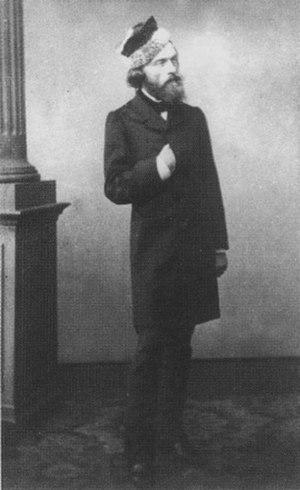
Cyprian Kamil Norwid, né le 24 septembre 1821 et mort le 23 mai 1883 dans le 13e arrondissement de Paris, est un poète, écrivain, auteur dramatique, penseur, peintre et sculpteur polonais. Son œuvre a été redécouverte par le mouvement moderniste polonais, dont il est devenu le « wieszcz », le barde-prophète.
La Triade des Bardes désigne les trois grands poètes nationaux du romantisme polonais : Adam Mickiewicz, Juliusz Słowacki et Zygmunt Krasiński.